Oligocene

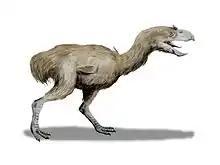
Life restoration of "Paraphysornis"

There was only limited migration between Asia and North America. The cooling of central North America at the Eocene-Oligocene transition resulted in a large turnover of gastropods, amphibians, and reptiles. Mammals were much less affected. Crocodilians and pond turtles replaced by dry land tortoises. Molluscs shifted to more drought-tolerant forms. The White River Fauna of central North America inhabited a semiarid prairie home and included entelodonts like "Archaeotherium", camelids (such as "Poebrotherium"), running rhinoceratoids, three-toed equids (such as "Mesohippus"), nimravids, protoceratids, and early canids like "Hesperocyon". Merycoidodonts, an endemic American group, were very diverse during this time.